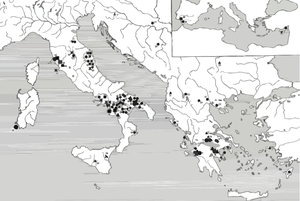
Carte de répartition schématique des casques corinthiens en Méditerranée antique
Le casque corinthien est un type de casque grec en bronze, traditionnellement considéré comme étant né dans la cité grecque de Corinthe. Il apparaît à la fin du VIIIᵉ siècle av. J.-C. et est un des constituants traditionnels - et emblématique - de l'armement hoplitique. Il cohabite avec différentes autres formes de casques : le casque attique, chalcidien, béotien, illyrien, phrygien, ainsi que leurs dérivés régionaux respectifs. Il est le type de casque le plus représenté dans l'iconographie grecque mettant en scène des hoplites, ainsi que dans l'iconographie étrusque, romaine et italique au sens large, sur les monnaies, vases, reliefs, dans la statuaire et dans la peinture. Il fut par ailleurs l'objet de copies au sein du reste du monde méditerranéen occidental, notamment en Étrurie et en Italie méridionale, donnant par exemple naissance au casque apulo-corinthien. Il est progressivement abandonné au profit de casques plus légers et plus confortables, permettant une meilleure audition, vision, et mobilité de la tête, au cours de l'époque hellénistique qui voit le combat devenir plus mobile.